Jordan Wicks

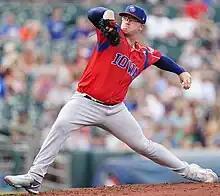
Wicks with the Iowa Cubs in 2023

Jordan Maslin Wicks (born September 1, 1999) is an American professional baseball pitcher for the Chicago Cubs of Major League Baseball (MLB). He made his MLB debut in 2023.